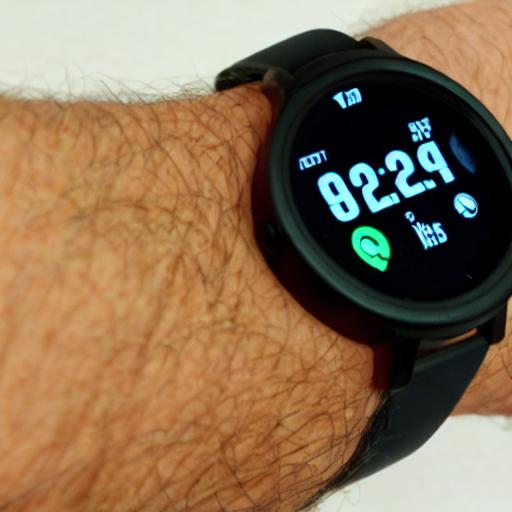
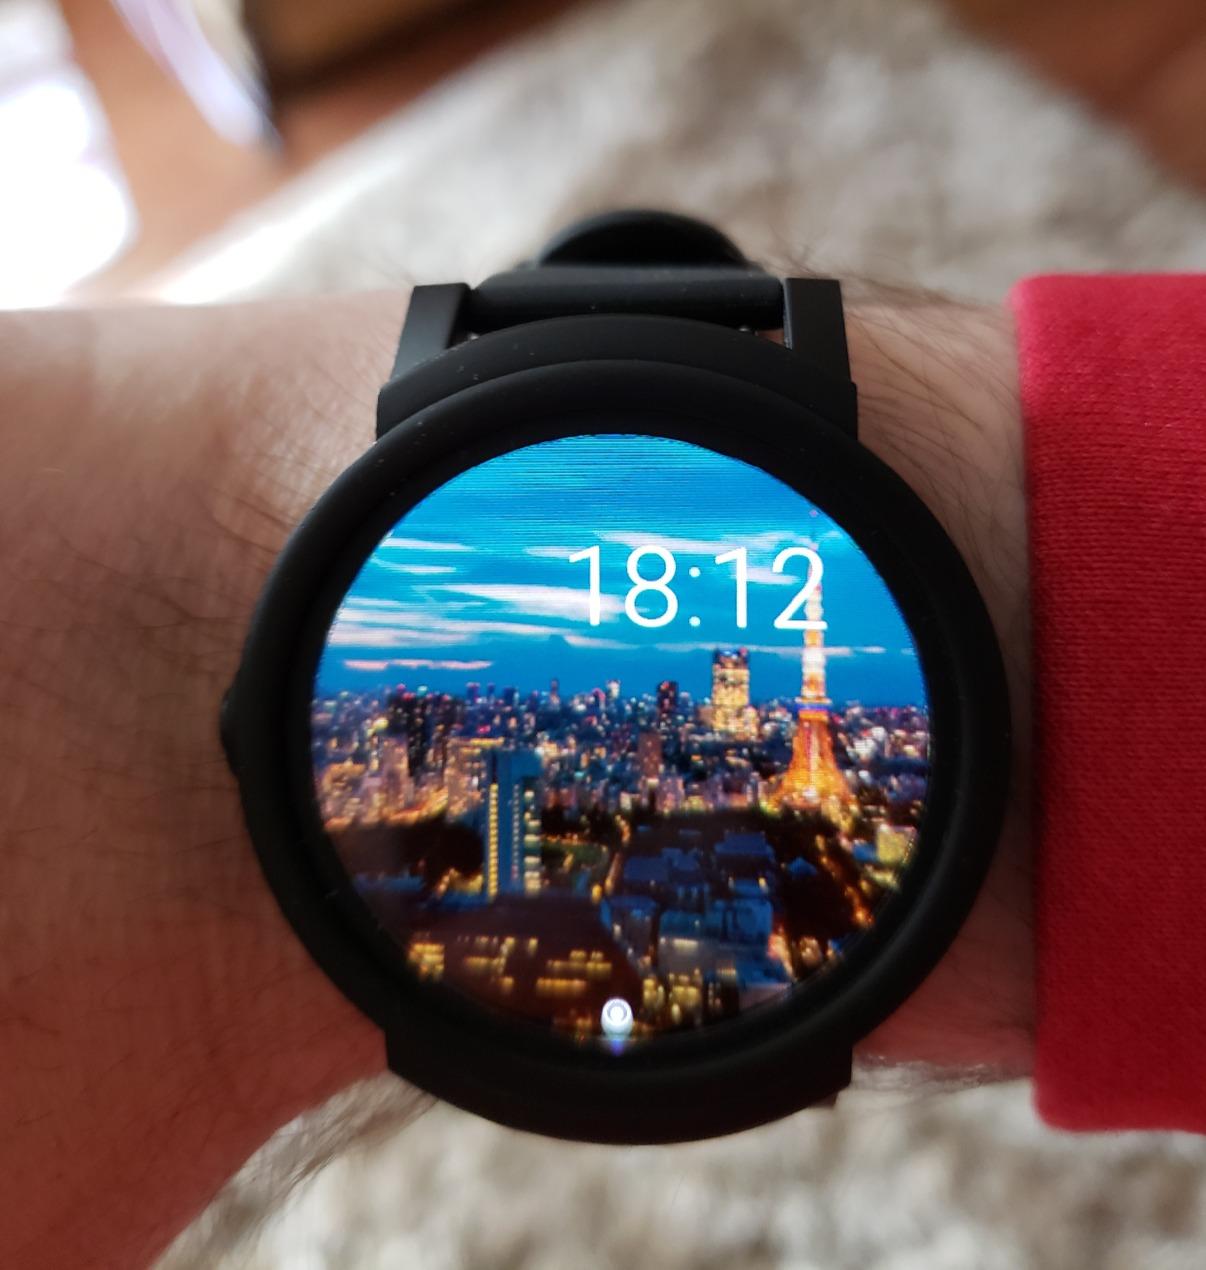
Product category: smartwatch
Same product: no